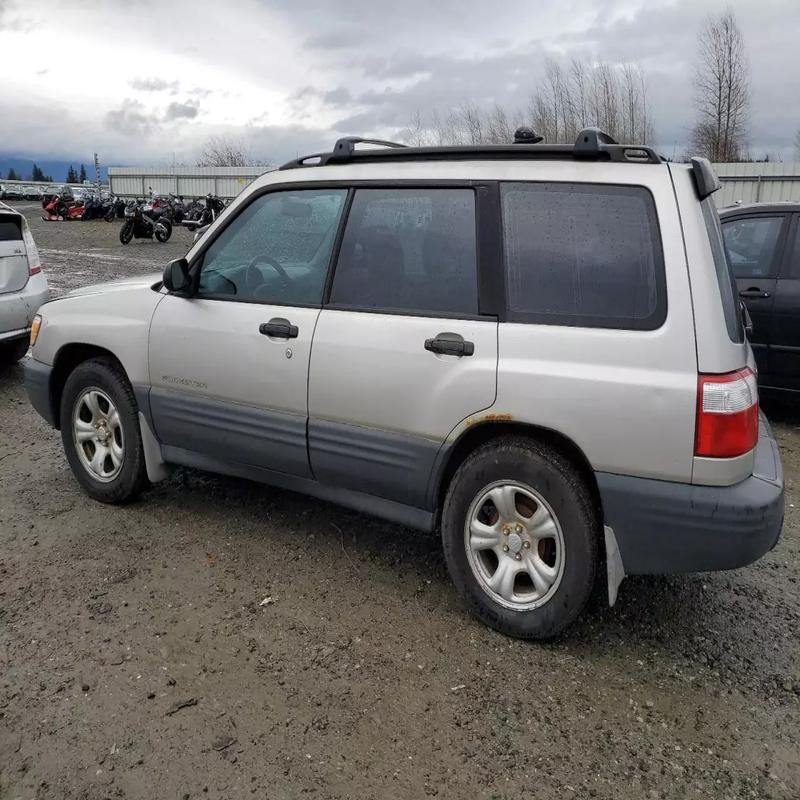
Aucun dommage détecté.
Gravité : aucun